Soddy circles of a triangle

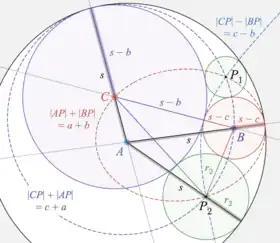
Another pair of Soddy circles is mutually tangent to three circles centered at with respective radii . This is one of three such arrangements.

As well as the three externally tangent circles formed from a triangle, three more triples of tangent circles also have their centers at the triangle vertices, but with one of the circles surrounding the other two. Their triples of radii are formula_13 formula_14 or formula_15 where a negative radius indicates that the circle is tangent to the other two in its interior. Their points of tangency lie on the lines through the sides of the triangle, with each triple of circles having tangencies at the points where one of the three excircles is tangent to these lines. The pairs of tangent circles to these three triples of circles behave in analogous ways to the pair of inner and outer circles, and are also sometimes called "Soddy circles". Instead of lying on the intersection of the three hyperbolas, the centers of these circles lie where the opposite branch of one hyperbola with foci at the two vertices and passing through the third intersects the two ellipses with foci at other pairs of vertices and passing through the third.